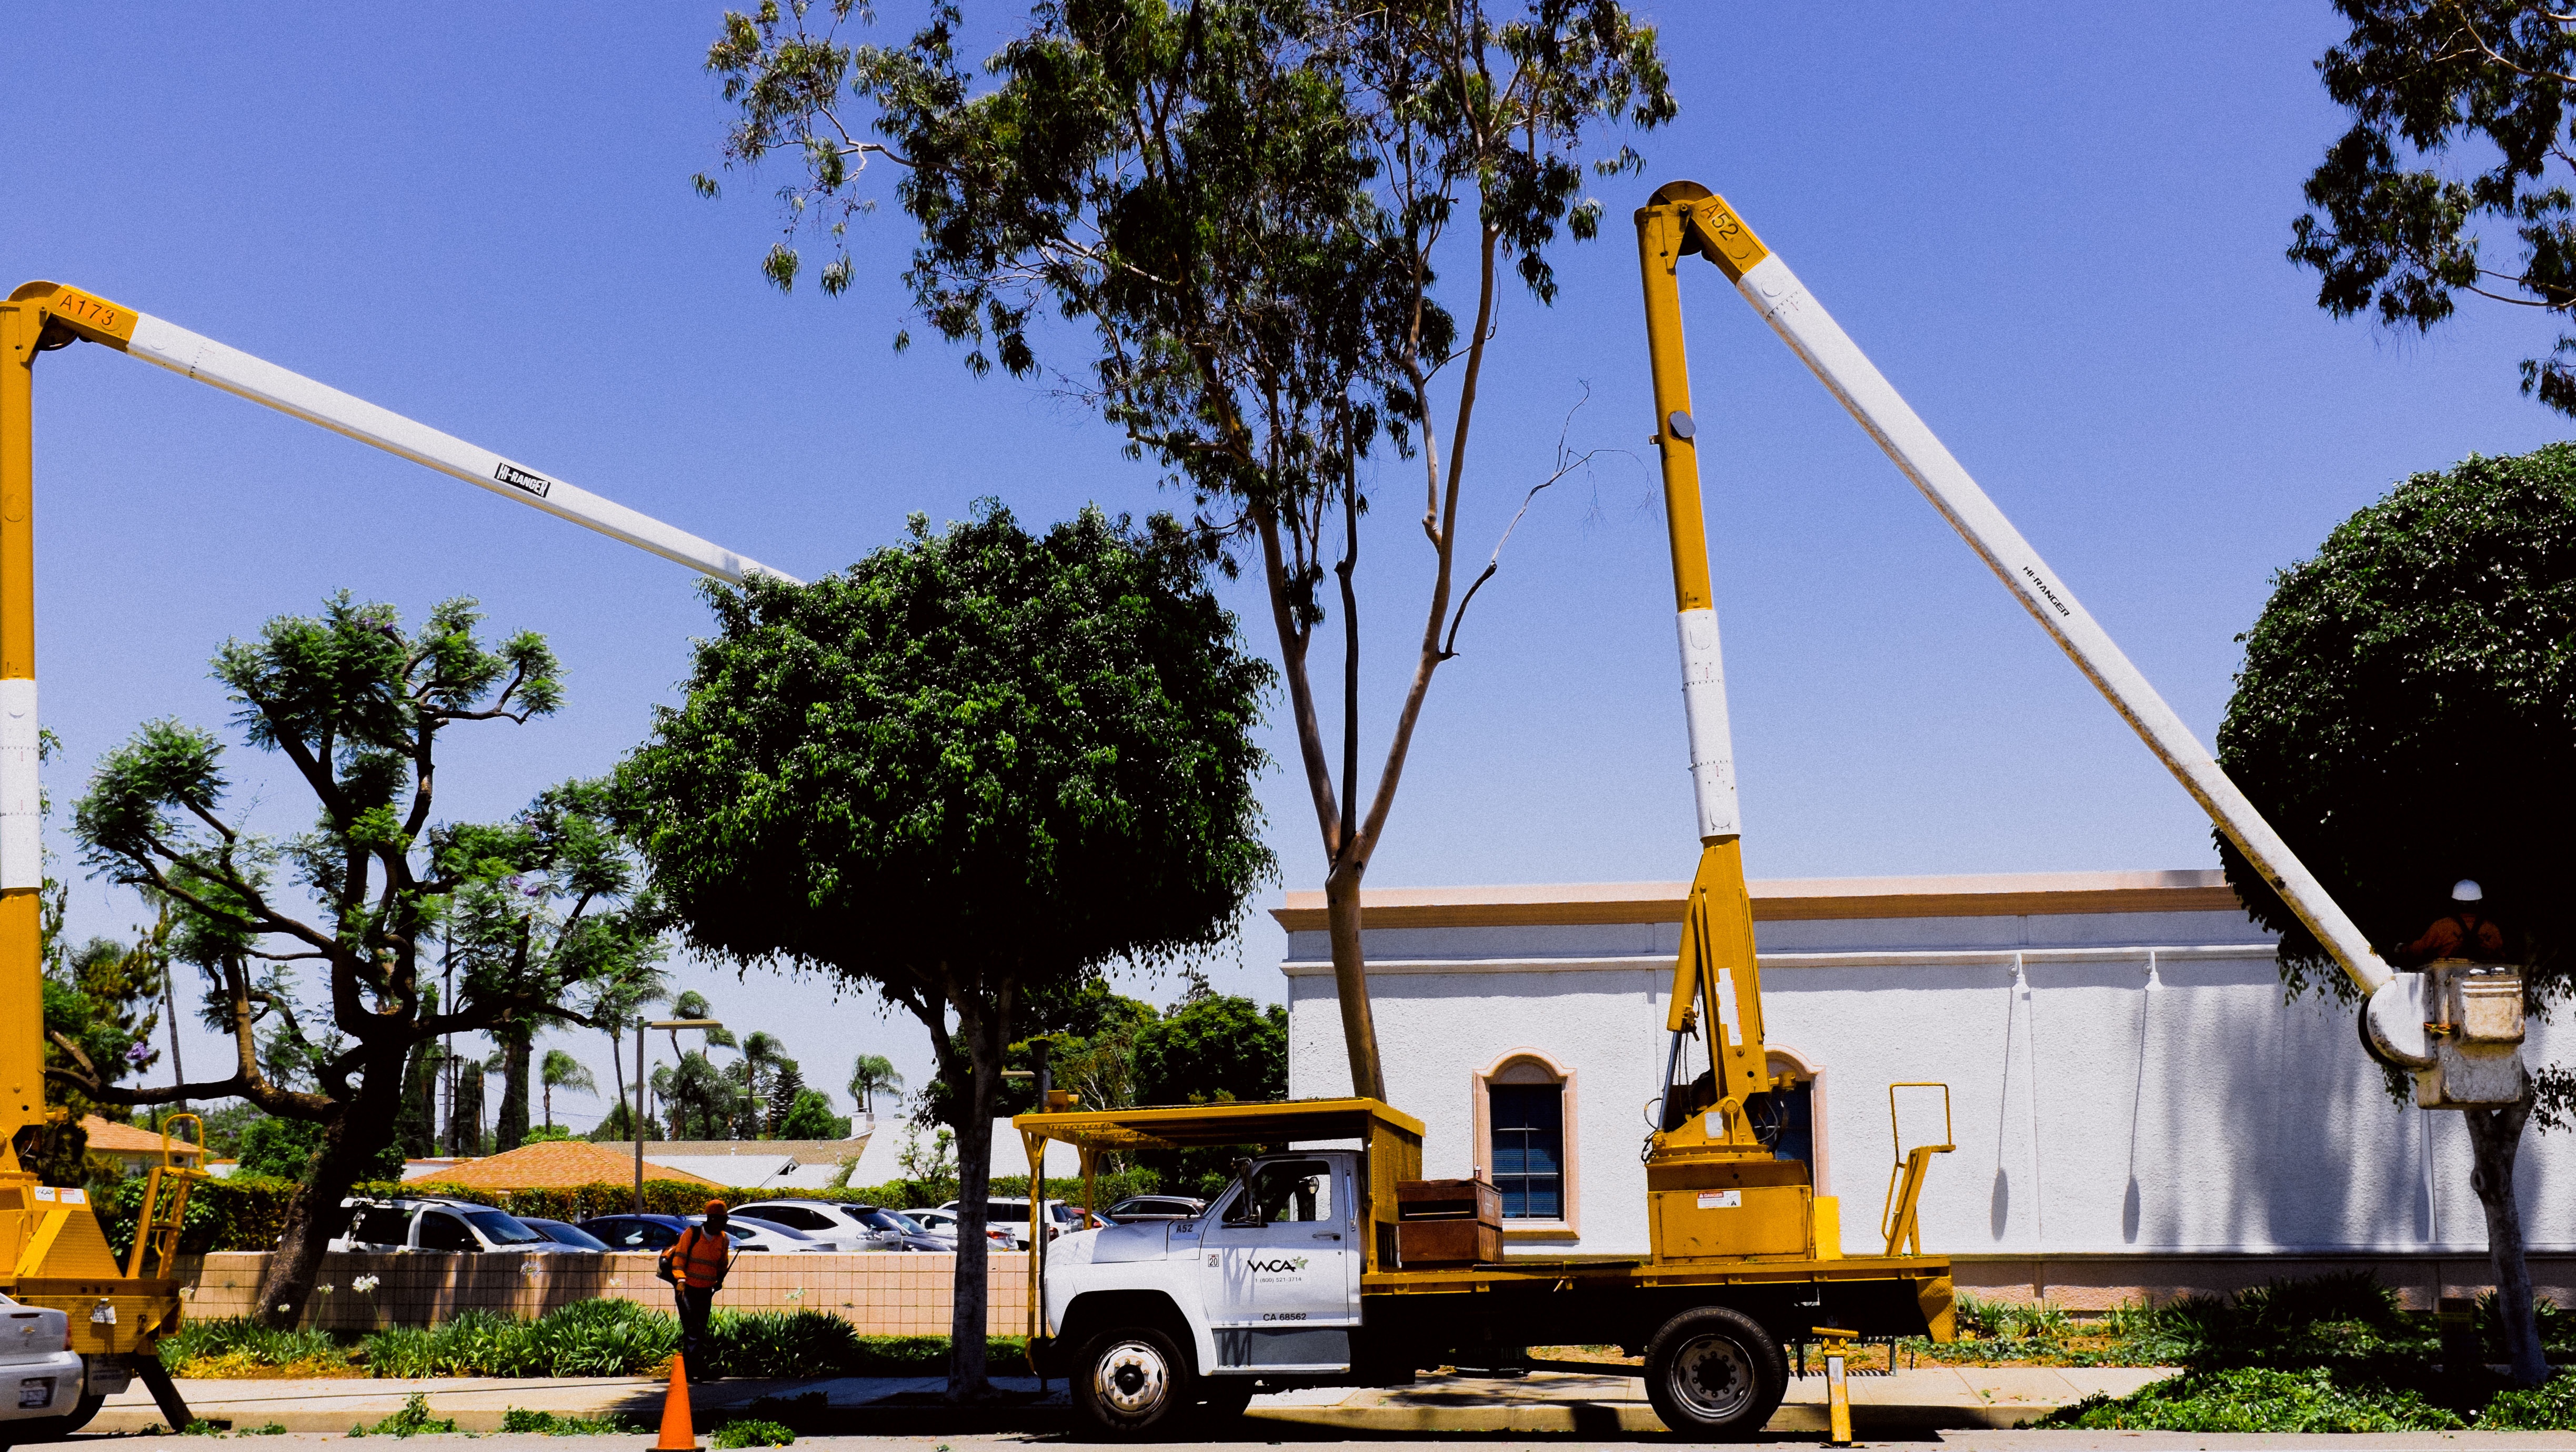
home, transport, vehicle, amusement park, park